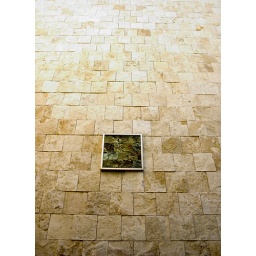
a window in a wall